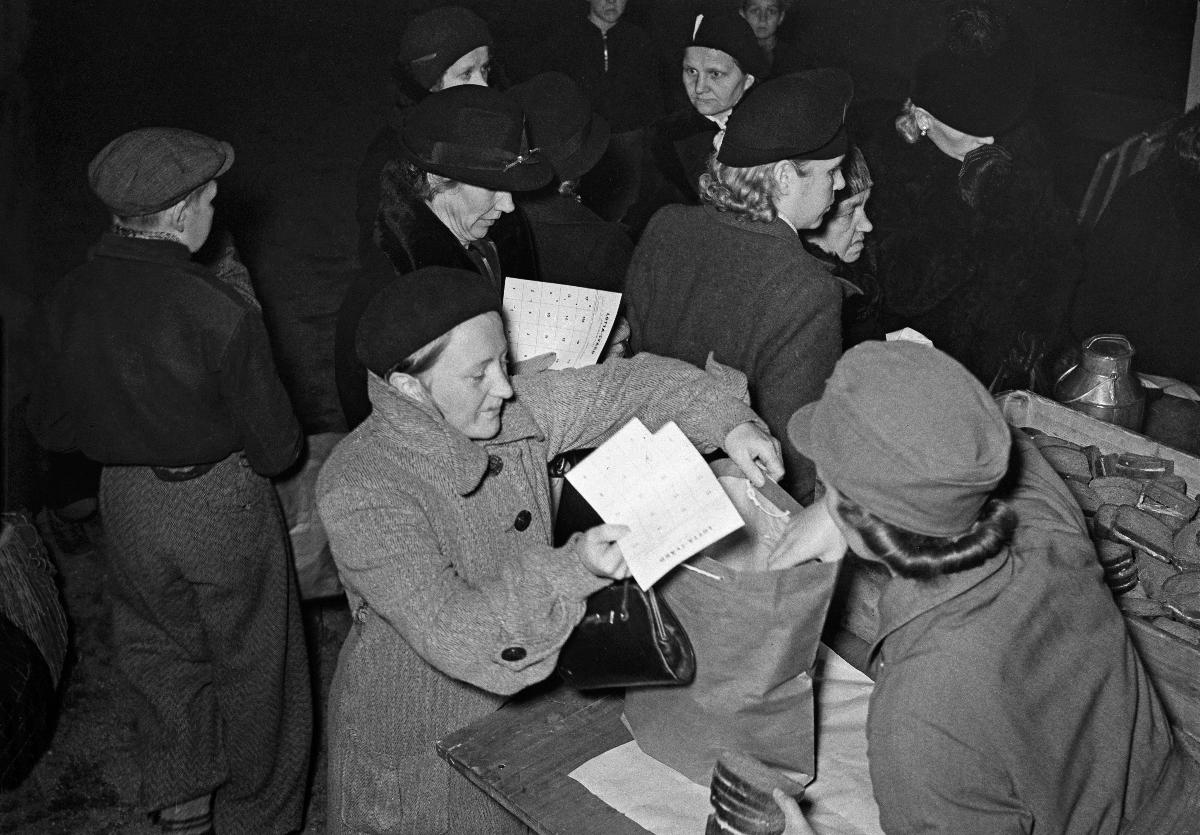
Ruoan ostokortteja
Matkuponger; Food vouchers
sisällön kuvaus: Lotat jakavat ruokaa kansakoulun pihalla, Annankatu 30:ssä Helsingissä 23.10.1939. content description: Members of Lotta Svärd organisation distribute food on the school yard at Annankatu 30 in Helsinki 23.10.1939. innehållsbeskrivning: Lottorna delar ut mat på folkskolans gård vid Annegatan 30 i Helsingfors 23.10.1939.
Kuvaaja: Sundström, Hugo, kuvaaja
Vuosi: 1939
Paikka: Suomi, Uusimaa, Helsinki
Aiheet: HBL; ruoka; säännöstely; elintarvikkeet; ostokortit; food; regulation (rationing); foodstuffs; groceries; rationing; food vouchers; ration cards; mat; ransonering; livsmedel; matkuponger; ransoneringskort